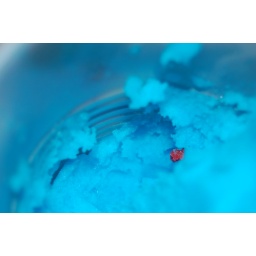
This is blue raspberry italian ice in a plastic cup. The red thing is cherry italian ice that was accidentally scooped in.